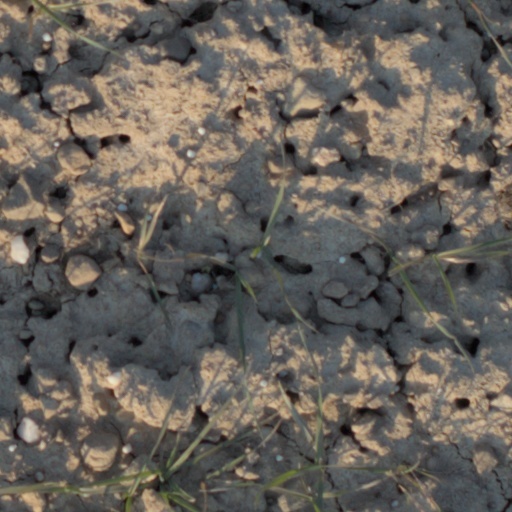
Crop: wheat